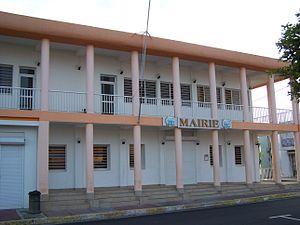
Saint-François est une commune française, située dans le département de la Guadeloupe. Municipalité d'environ 13 000 habitants, l'économie de Saint-François est orientée avant tout vers les activités balnéaires et touristiques soutenues par un réseau hôtellier développé. Par ailleurs, la commune accueille le deuxième port de pêche de l'archipel et développe une importante agriculture maraîchère pour la consommation locale.